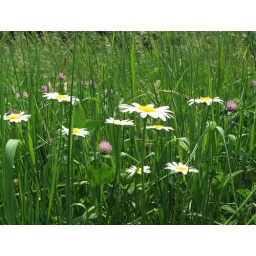
flowers in the field